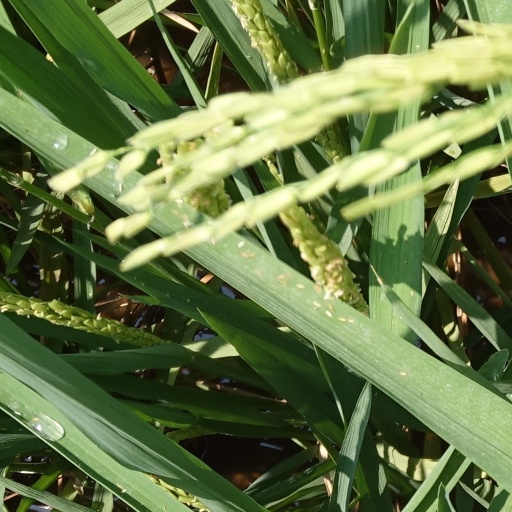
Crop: rice